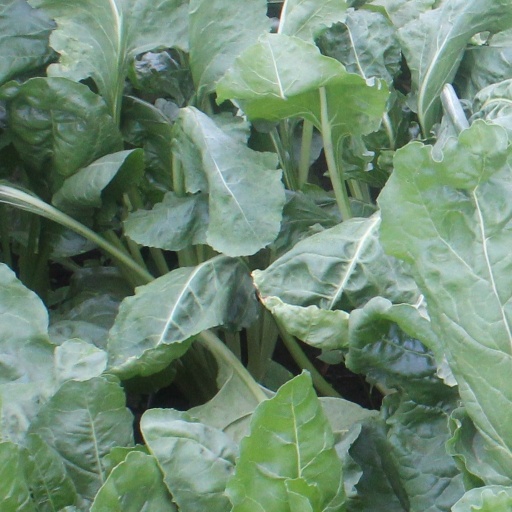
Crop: sugar beet